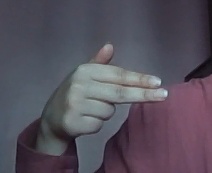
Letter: ghain